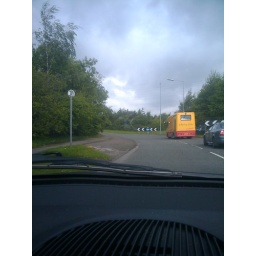
My occupation is to follow this library van in the hope I can take a peek at its shelves.